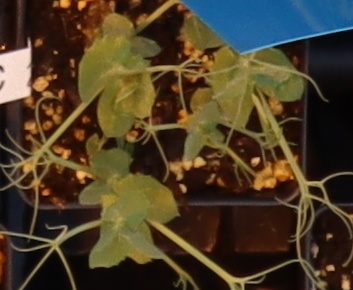
Label: Field Pea